Palmdale, California

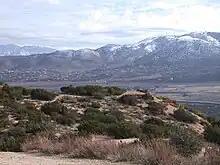
Looking south from the hills near Tierra Subida Avenue, January snow can be seen at the higher elevations.

Typical of the High Desert, Palmdale has a desert climate (Köppen climate classification "BWk"), and it is part of USDA Plant Hardiness Zone 8b. Winters are cool to mild, with daily normal minimum temperatures at or just below freezing from late November until late January, and the coolest month, December, having a normal mean temperature of . Summers are hot and nearly rainless, with July and August, tied for the hottest month, having a normal mean temperature of . On average, annually there are 52 mornings with a minimum at or below freezing, and 35 afternoons with a maximum at or above . The normal annual rainfall is , occurring on an average of only 27 days.